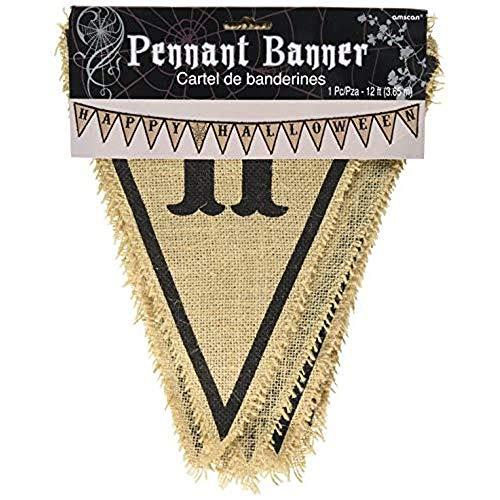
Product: Modern Happy Halloween Burlap Banner
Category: Home & Kitchen | Event & Party Supplies | Decorations | Banners & Garlands
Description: Burlap flag banner connected by rope and spells out "Happy Halloween" in bold black letters.
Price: $7.04
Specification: ProductDimensions:13x9.5x2.5inches|ItemWeight:8ounces|ShippingWeight:8ounces(Viewshippingratesandpolicies)|DomesticShipping:ItemcanbeshippedwithinU.S.|InternationalShipping:ThisitemcanbeshippedtoselectcountriesoutsideoftheU.S.LearnMore|ASIN:B01FOE4YN0|Itemmodelnumber:210447|Manufacturerrecommendedage:4-12years